The Smart Money Woman

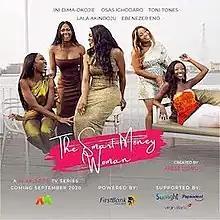

The Smart Money Woman is a Nigerian TV series based on a 2016 novel of the same name by Arese Ugwu. The series premiered on Africa Magic Showcase in September 2020. The series was filmed to exclusively dramatise the novel. The series which initially aired as a single season of 13 episodes on Africa magic was released on Netflix as a single season with 7 episodes on Netflix on 16 September 2021. It was executively produced by the writer of the novel, Arese Ugwu and produced by Isoken Ogiemwonyi, Akintunde Marinho, Kemi Lala Akindoju. It starred Osas Ighodaro, Timini Egbuson, Ini Dima-Okojie, Kemi Lala Akindoju and many others.